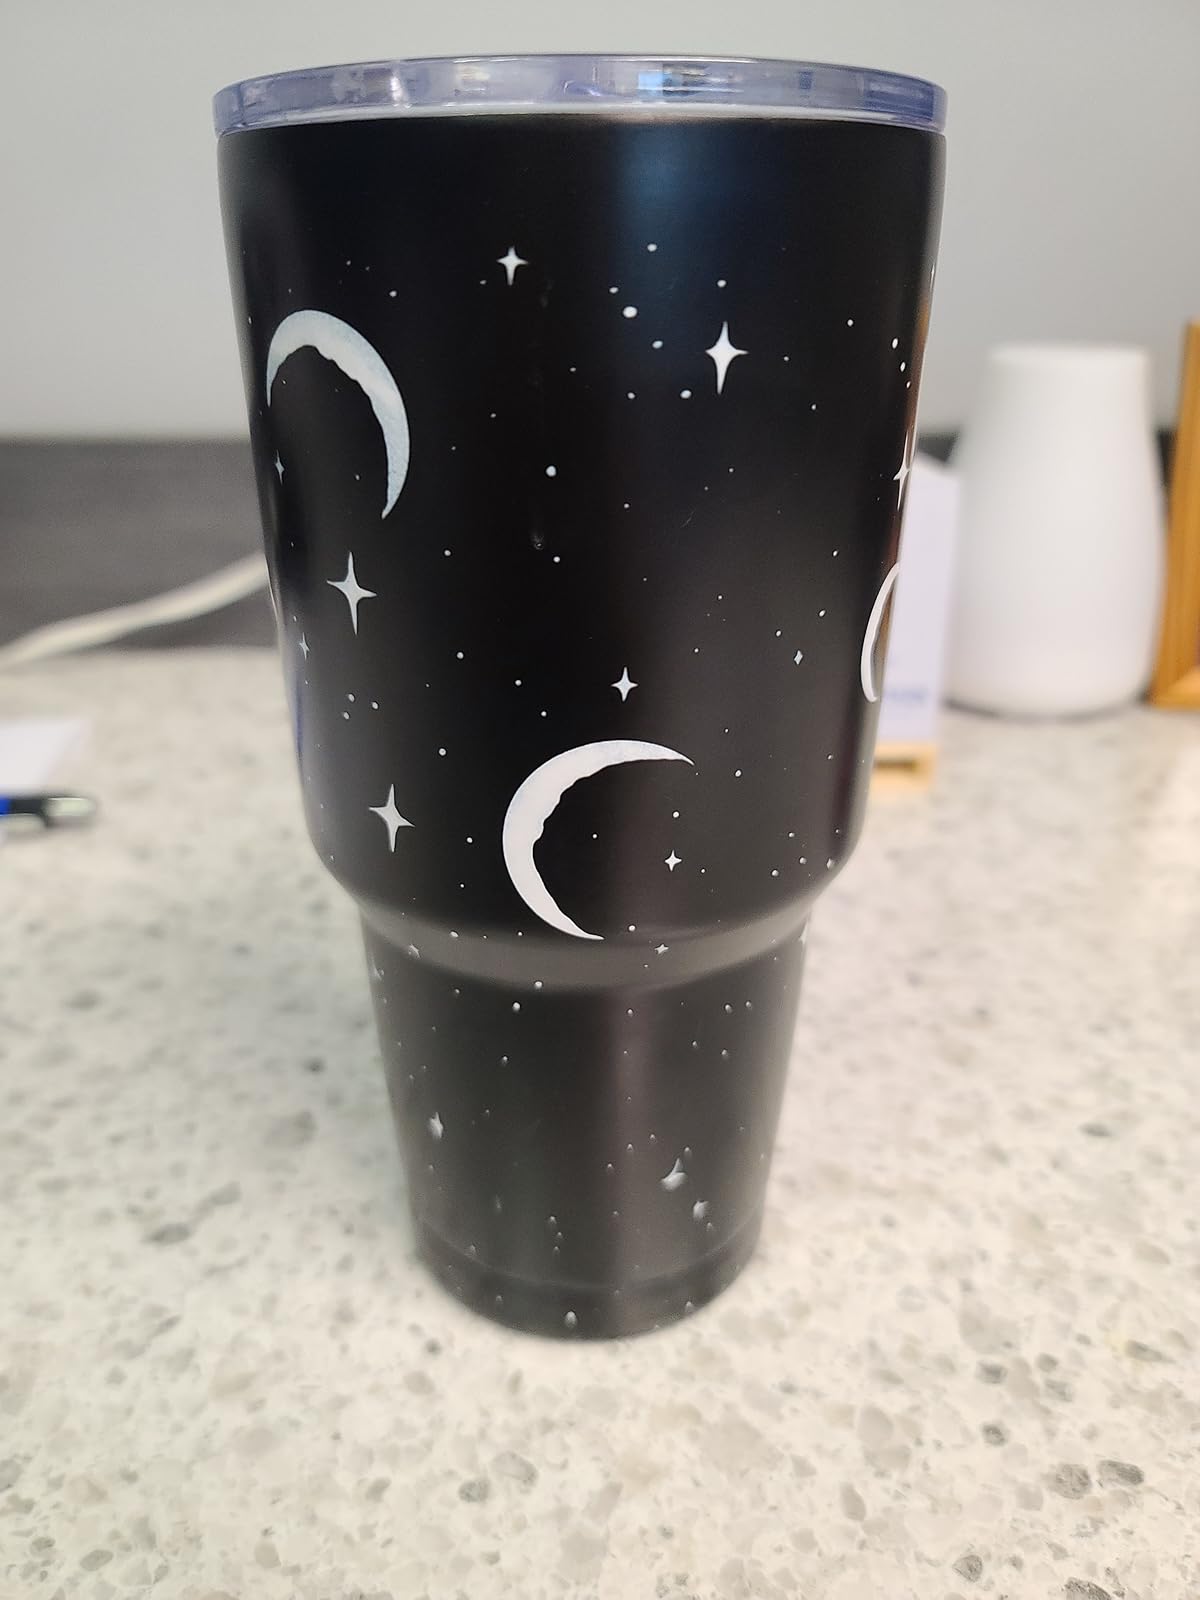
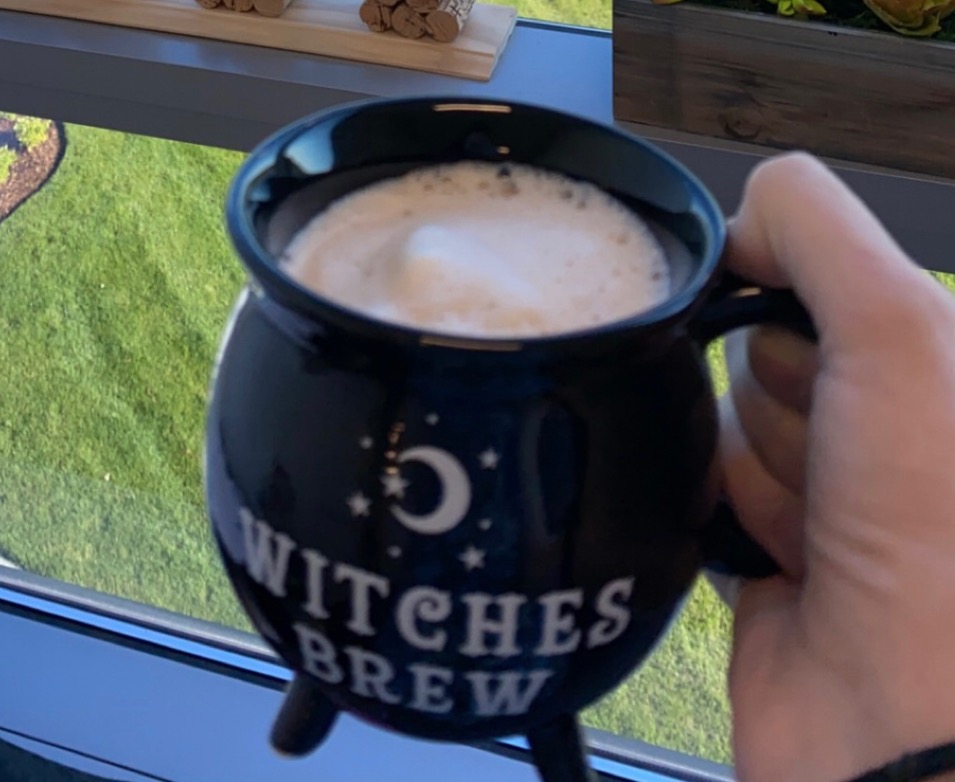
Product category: items_mug
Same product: no